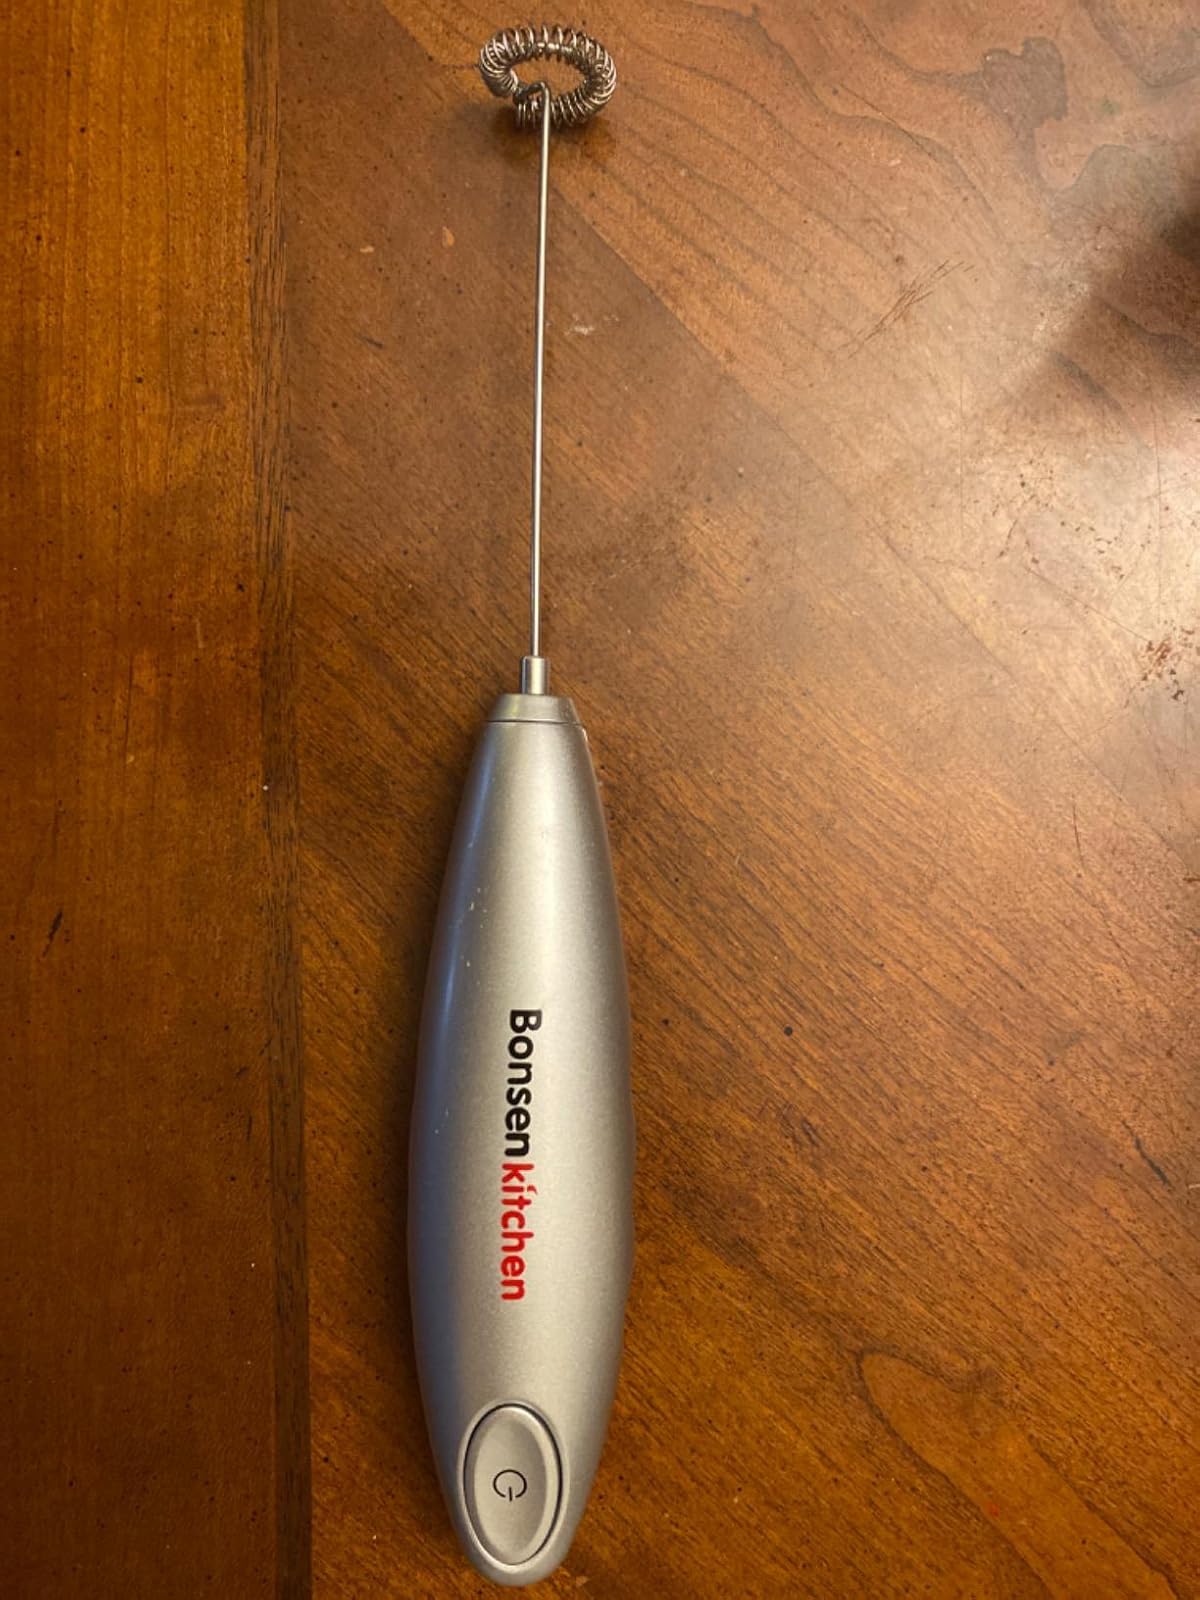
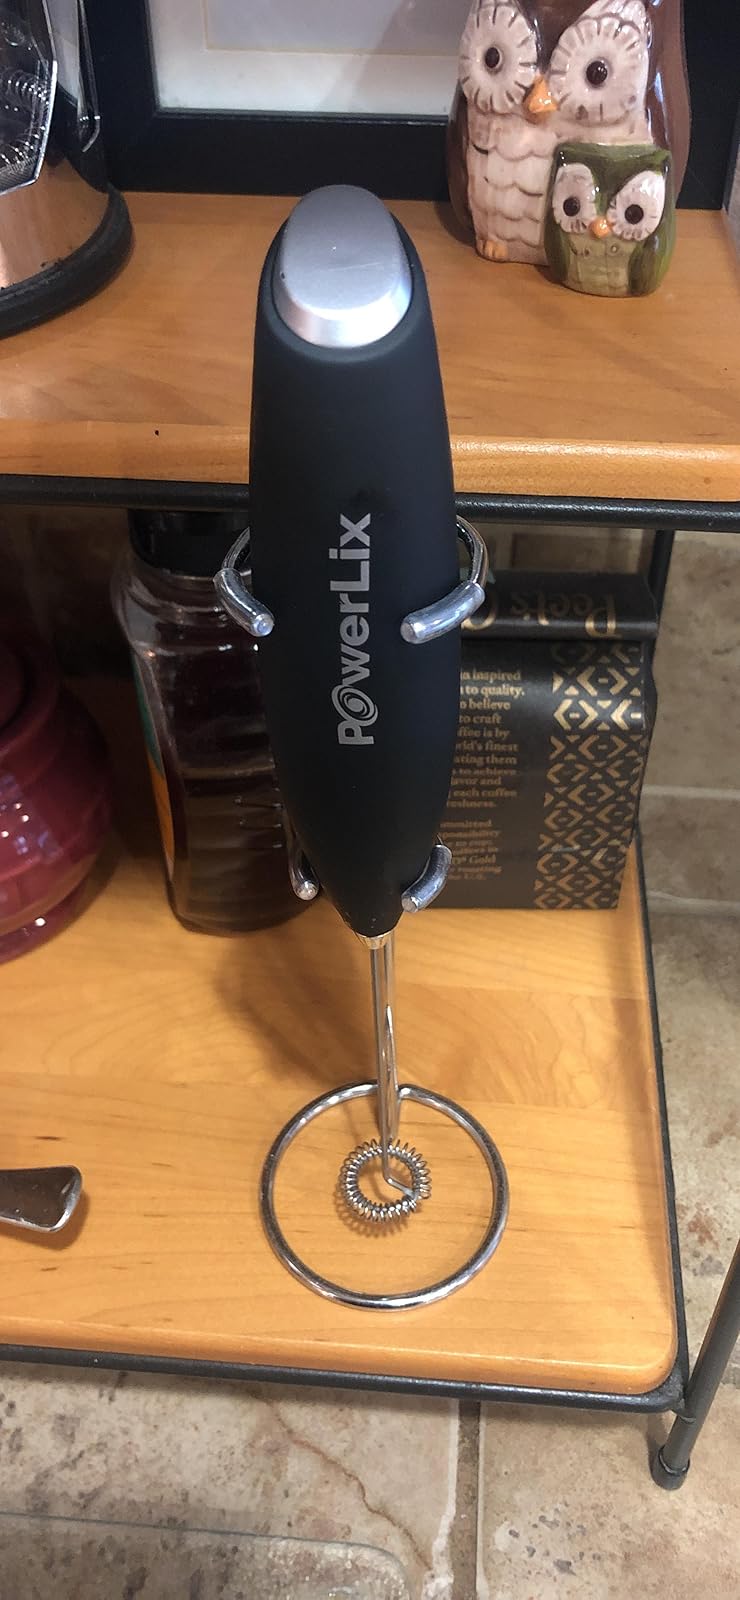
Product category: items_mixer
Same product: no